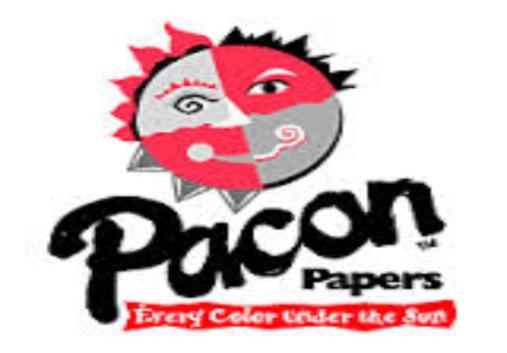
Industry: Others